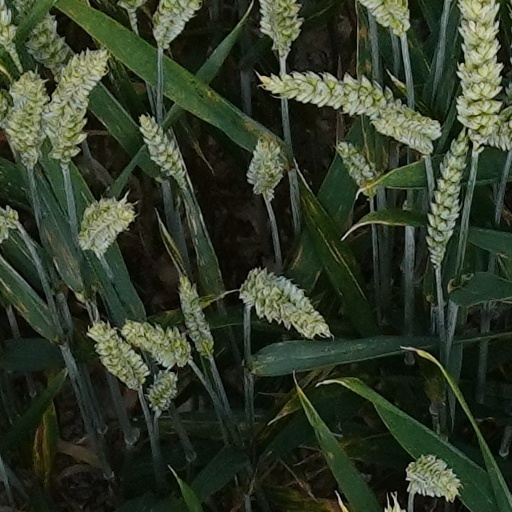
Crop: wheat